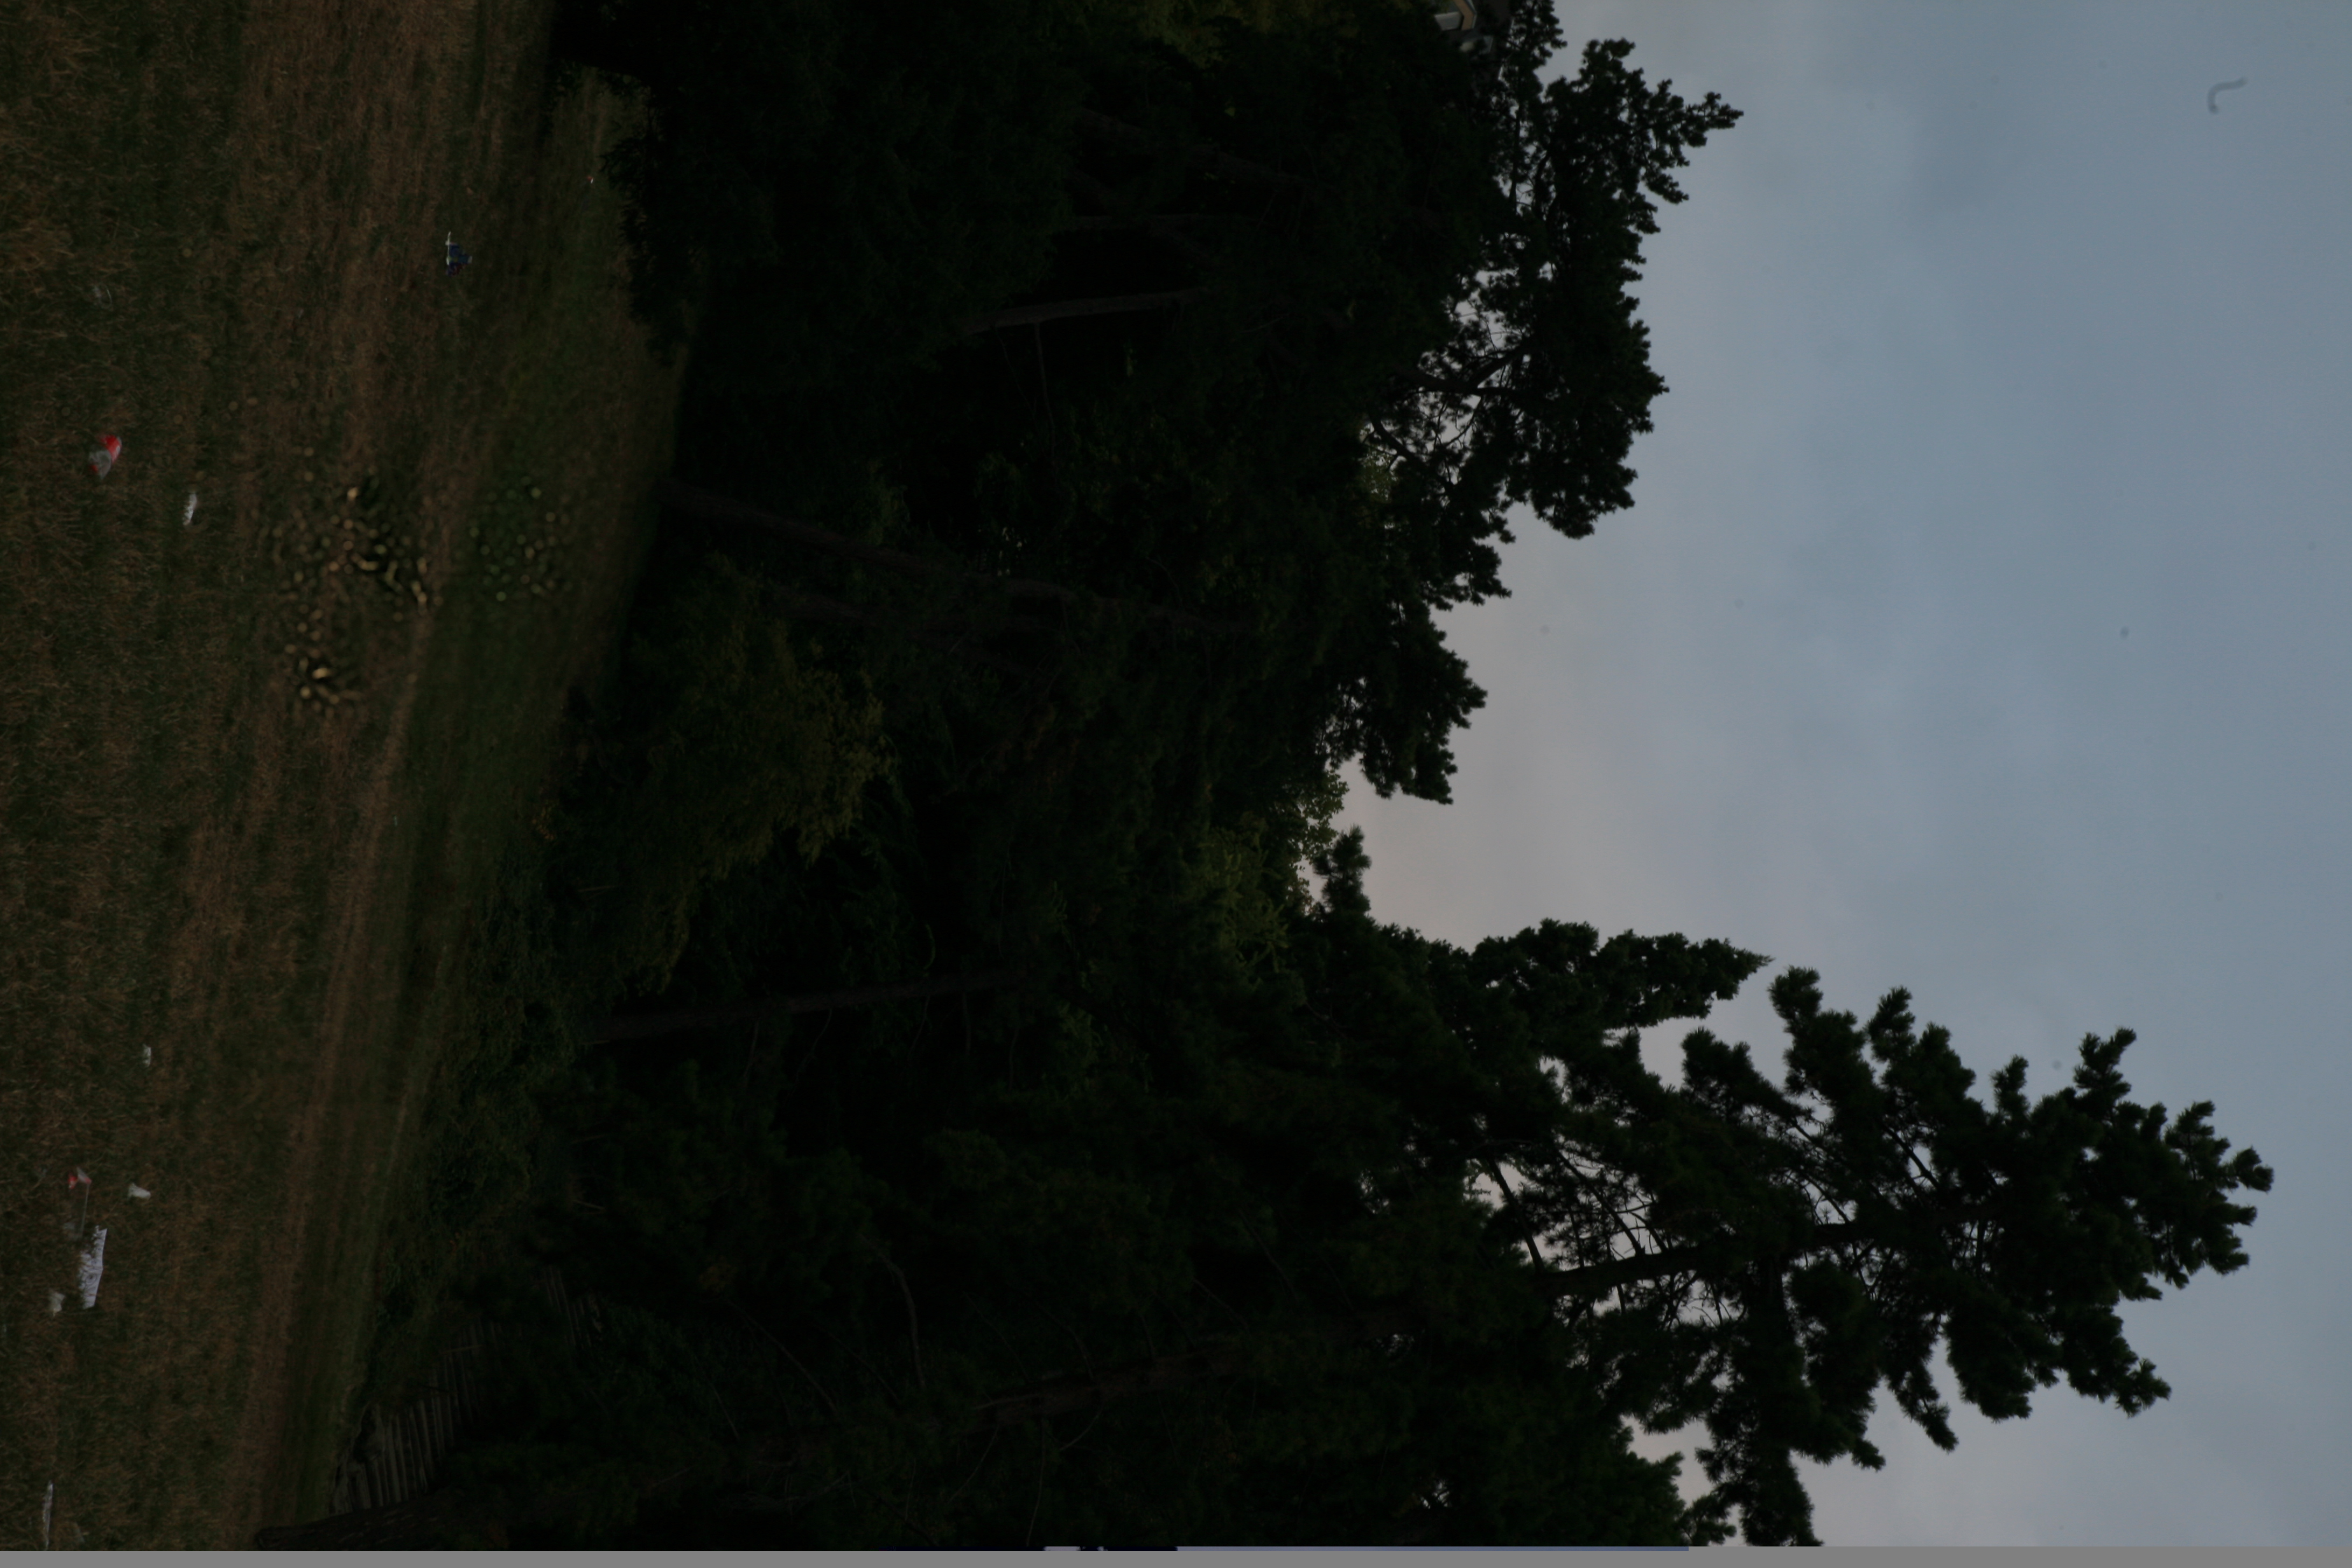
landscape, tree, nature, forest, grass, mountain, sky, sunlight, morning, leaf, hill, paris, france, park, soil, darkness, art, parc, arbol, arbre, installation, parque, baum, habitat, parco, parigi, nuitblanche, parijs, whitenight, pary, butteschaumont, parcdesbutteschaumont, rural area, natural environment, atmospheric phenomenon, woody plant